Yatsumi Station

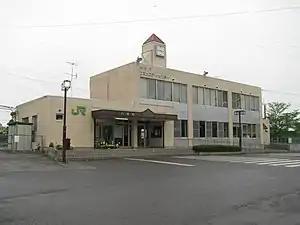
Yatsumi Station

is a passenger railway station located in the village of Chōsei, Chiba Prefecture Japan, operated by the East Japan Railway Company (JR East).